Van Halen

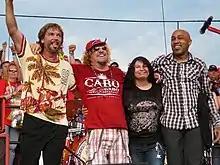
After leaving Van Halen, Hagar has focused on his band the Waboritas as well as branching out into the Cabo Wabo nightclub, merchandise, and alcohol brands.

Responding to speculation that he had been approached to replace Cherone, David Coverdale said, "I called a mutual friend and said, 'Tell Eddie I had nothing to do with this.' It just got ridiculous. I've heard that they were going to approach me, but since I left Purple I've always done my own thing. Why would I join anybody else?"